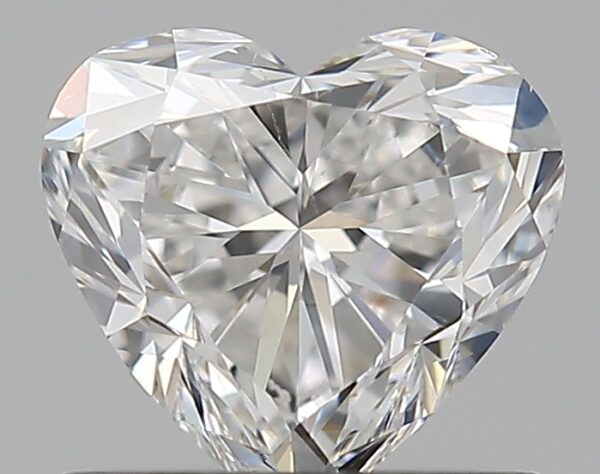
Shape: heart
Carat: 0.71
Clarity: VS2
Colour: F
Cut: VG
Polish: EX
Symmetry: VG
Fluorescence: N
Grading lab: GIA
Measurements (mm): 5.51 x 5.9 x 3.55